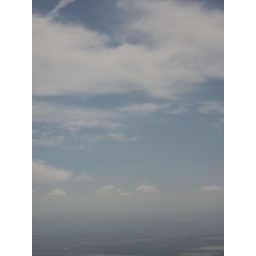
Beautiful blue sky - was 33F in Va when I left